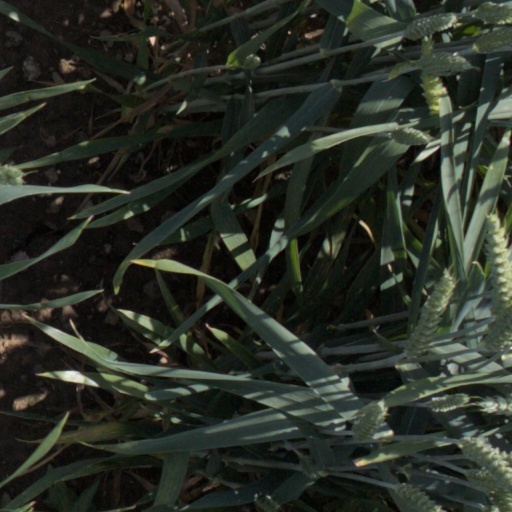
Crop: wheat